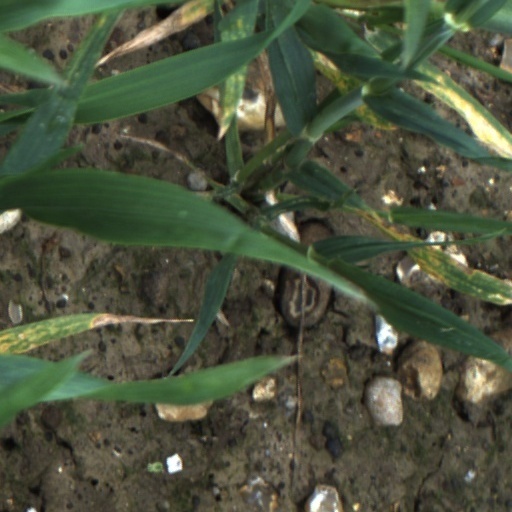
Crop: wheat